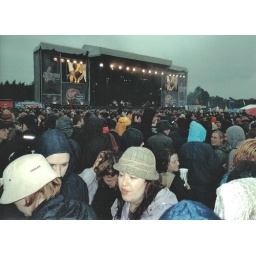
and a foolish person in a hat